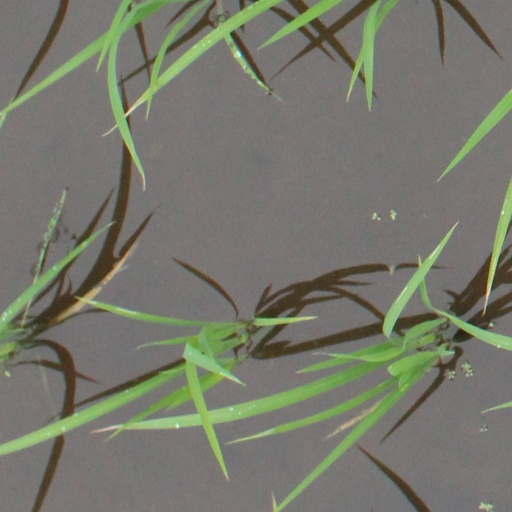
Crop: rice